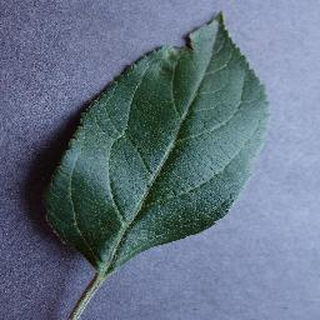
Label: healthy_apple